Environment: real
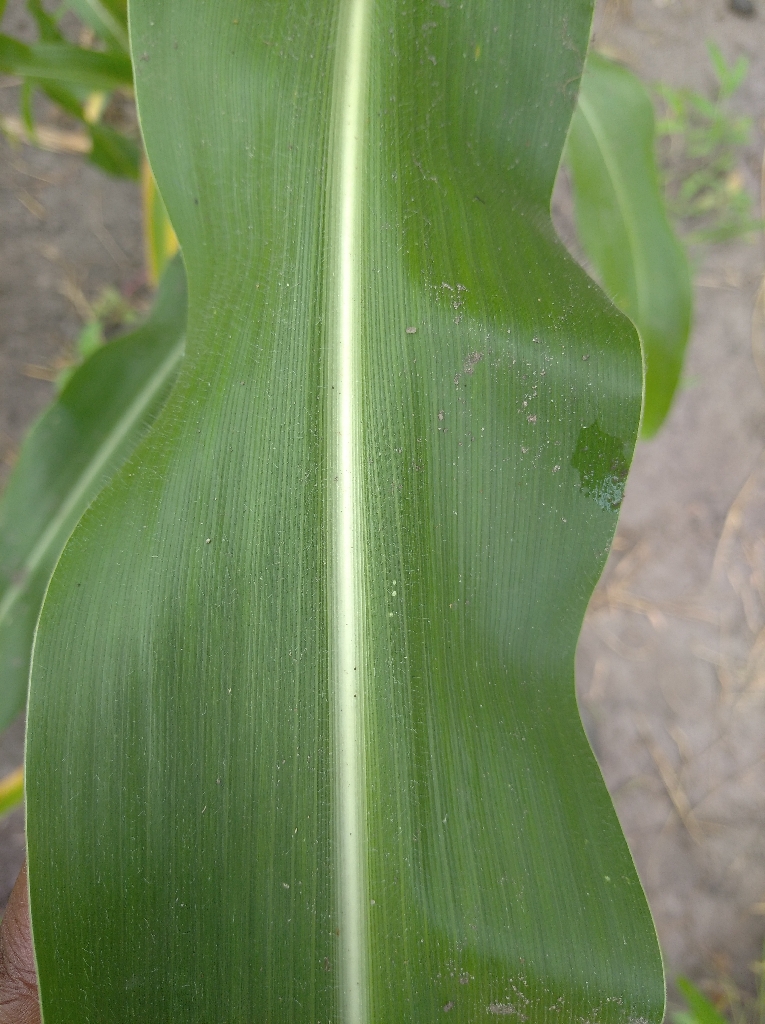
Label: healthy